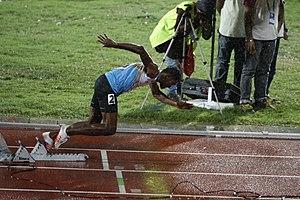
Soundarajan Arokia Rajiv est un athlète indien, spécialiste du 400 m.